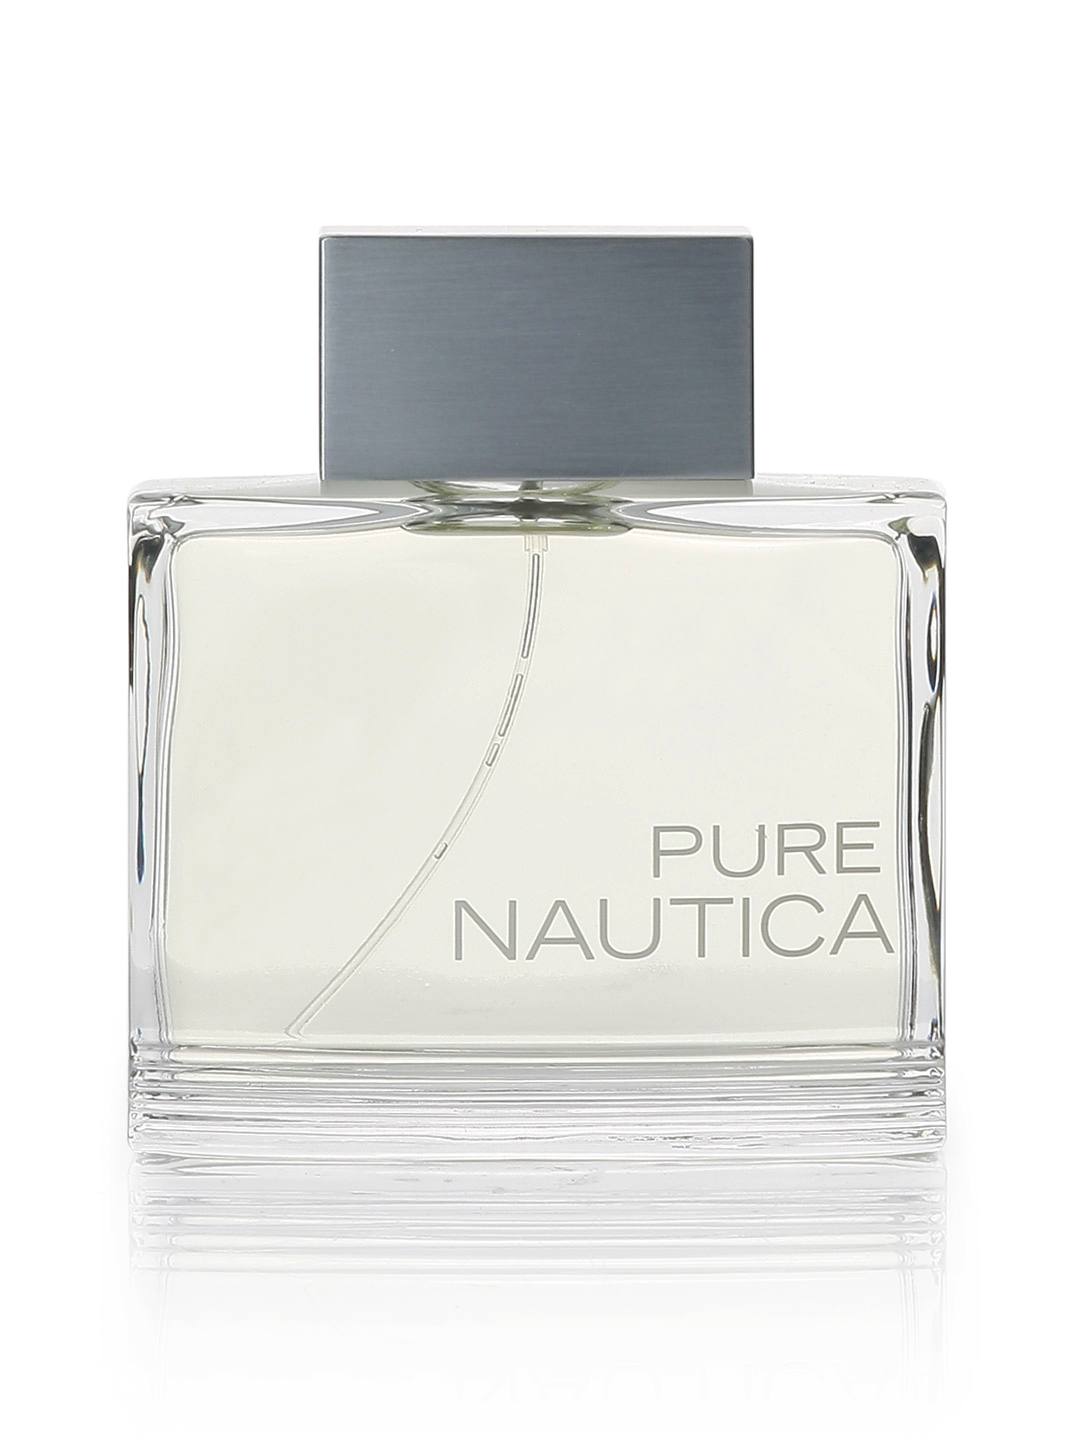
Nautica Pure Men Perfume
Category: Personal Care / Fragrance / Perfume and Body Mist
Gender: Men
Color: Silver
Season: Spring 2017
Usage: Casual